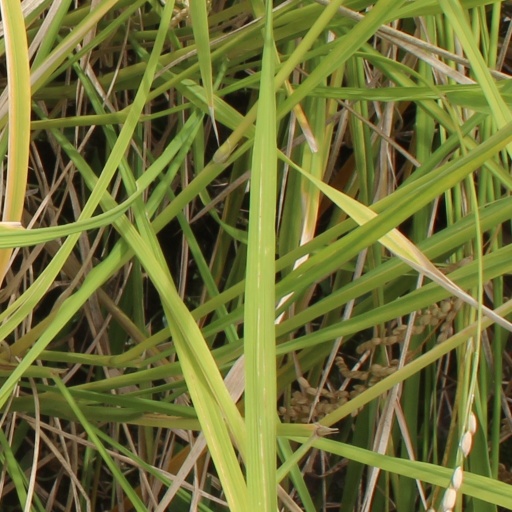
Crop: rice